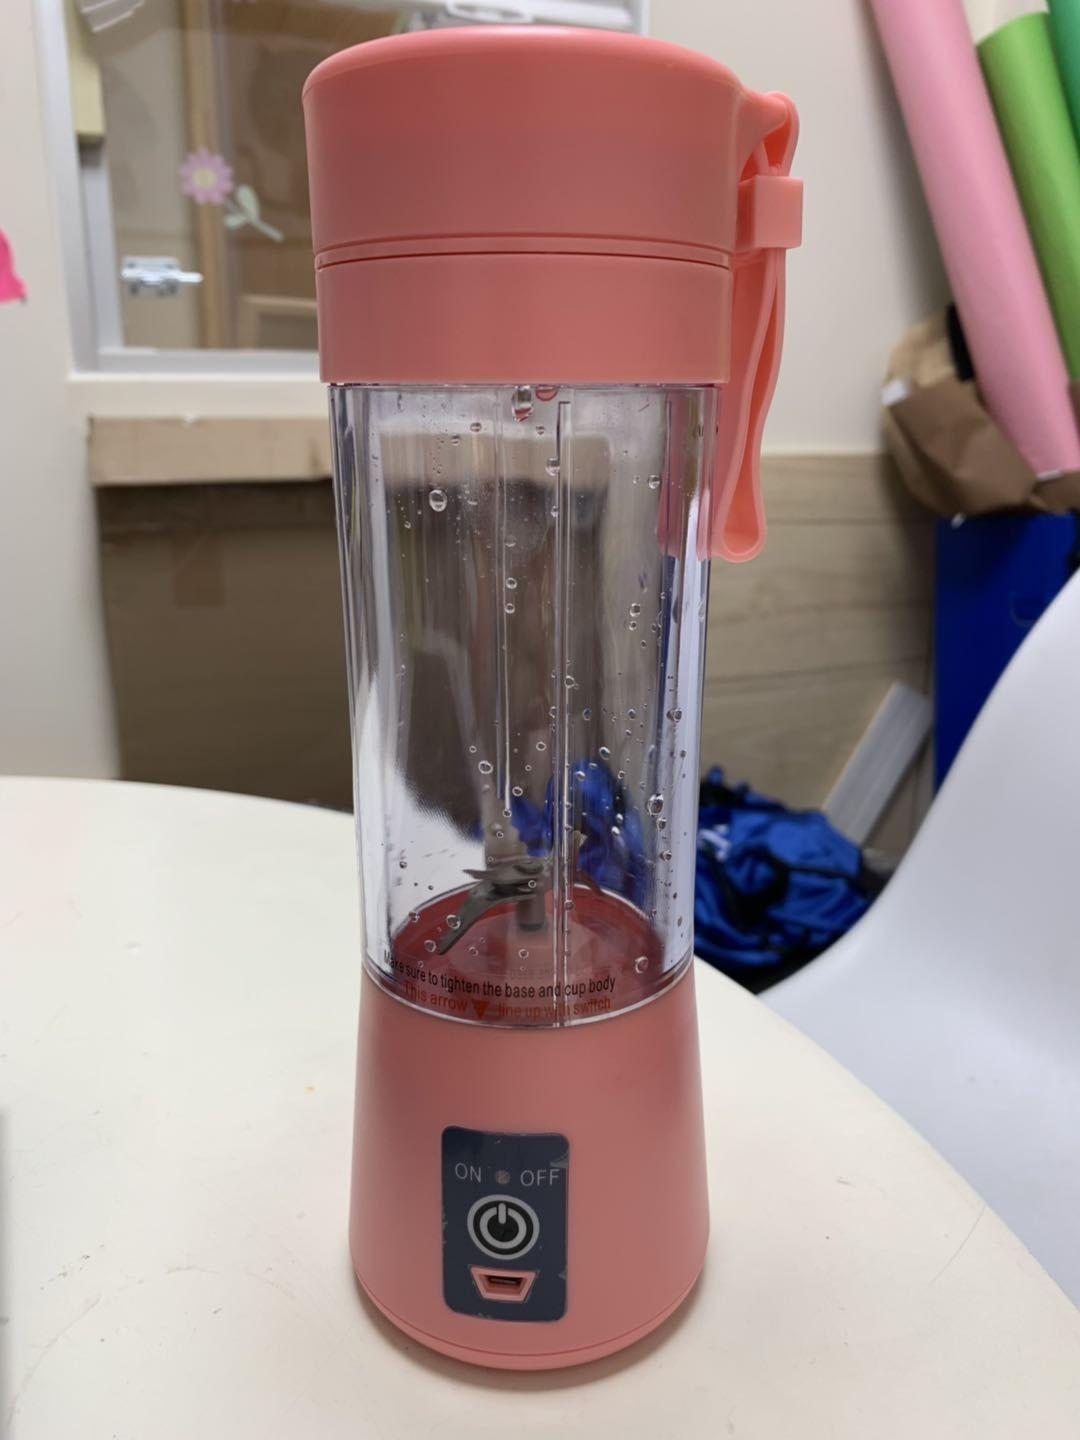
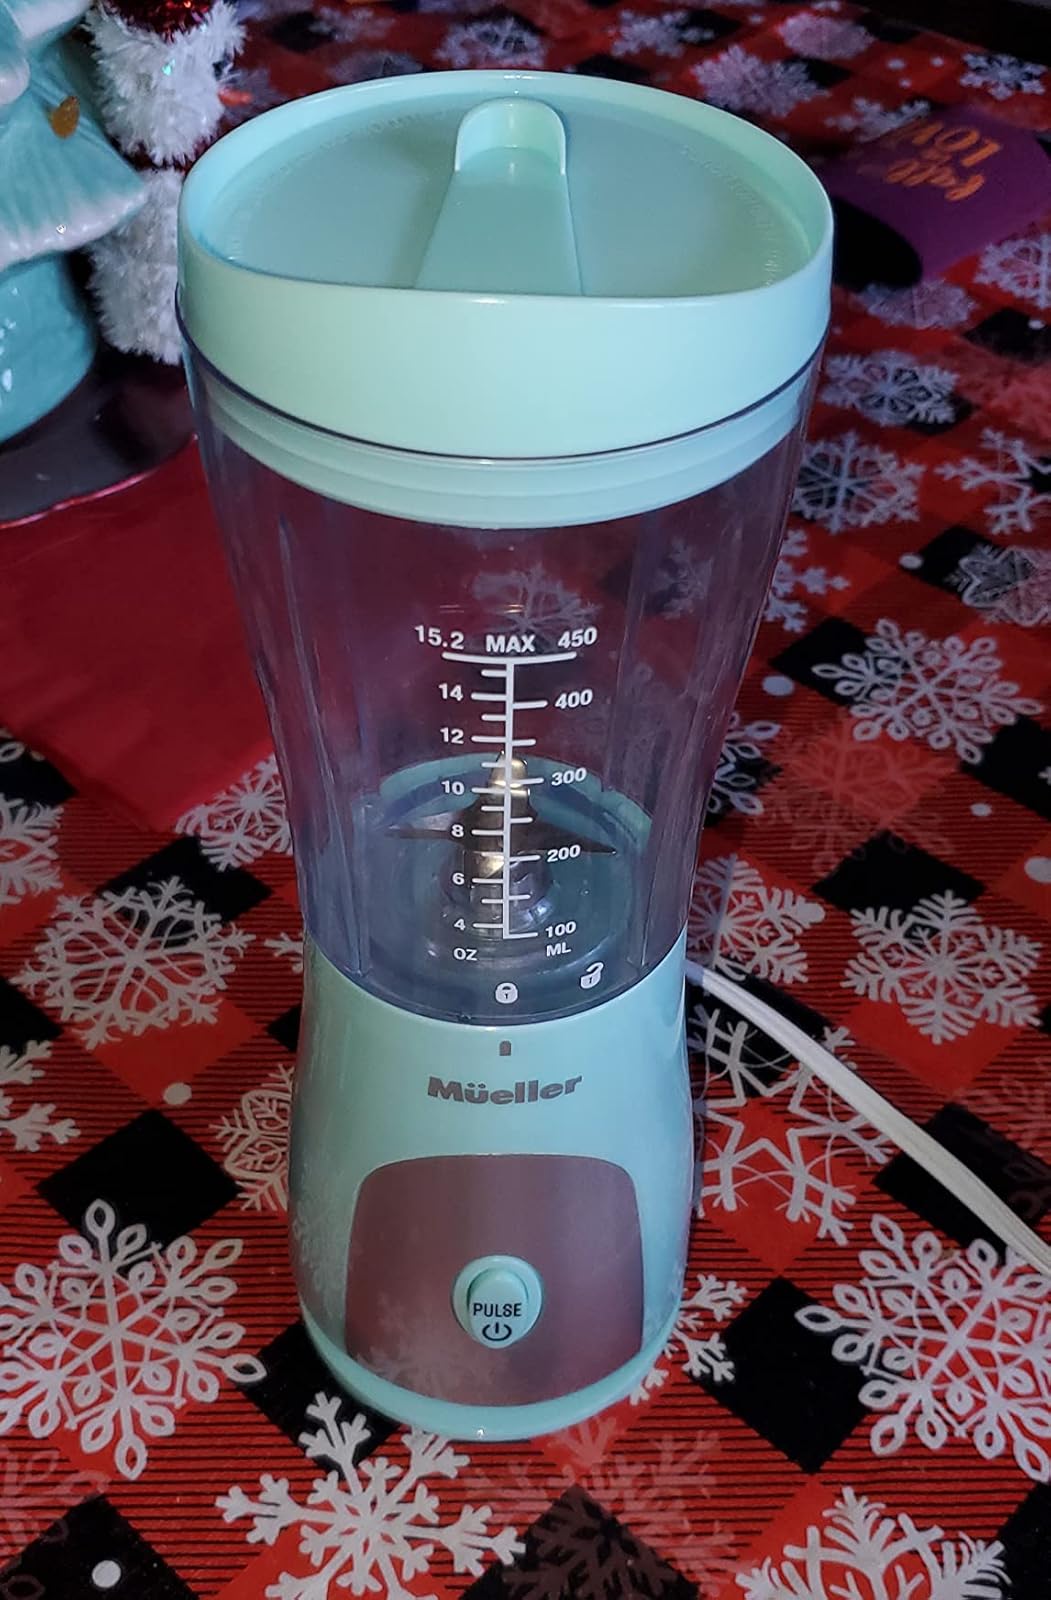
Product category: items_blender
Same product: no